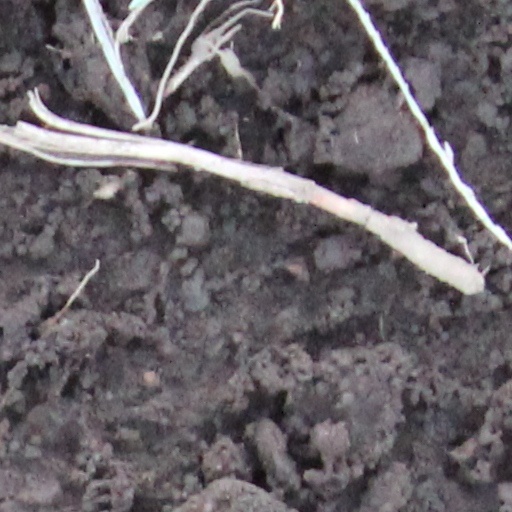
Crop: wheat